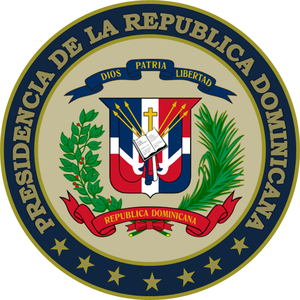
Buenaventura Báez Méndez, né le 14 juillet 1812 à Cabral et mort le 14 mars 1884, est un homme d'État, président de la République dominicaine, soit pour quatre mandats entre 1862 et 1878, et gouverna le pays démocratiquement jusqu'à sa démission et son retrait de la politique en 1878. Il est le symbole de la République Démocratique Dominicaine.